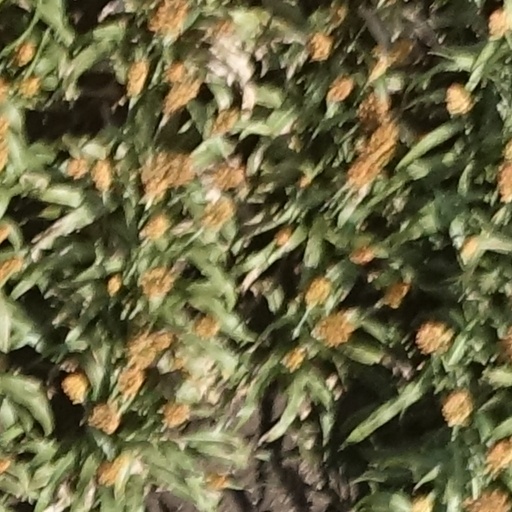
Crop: sorghum